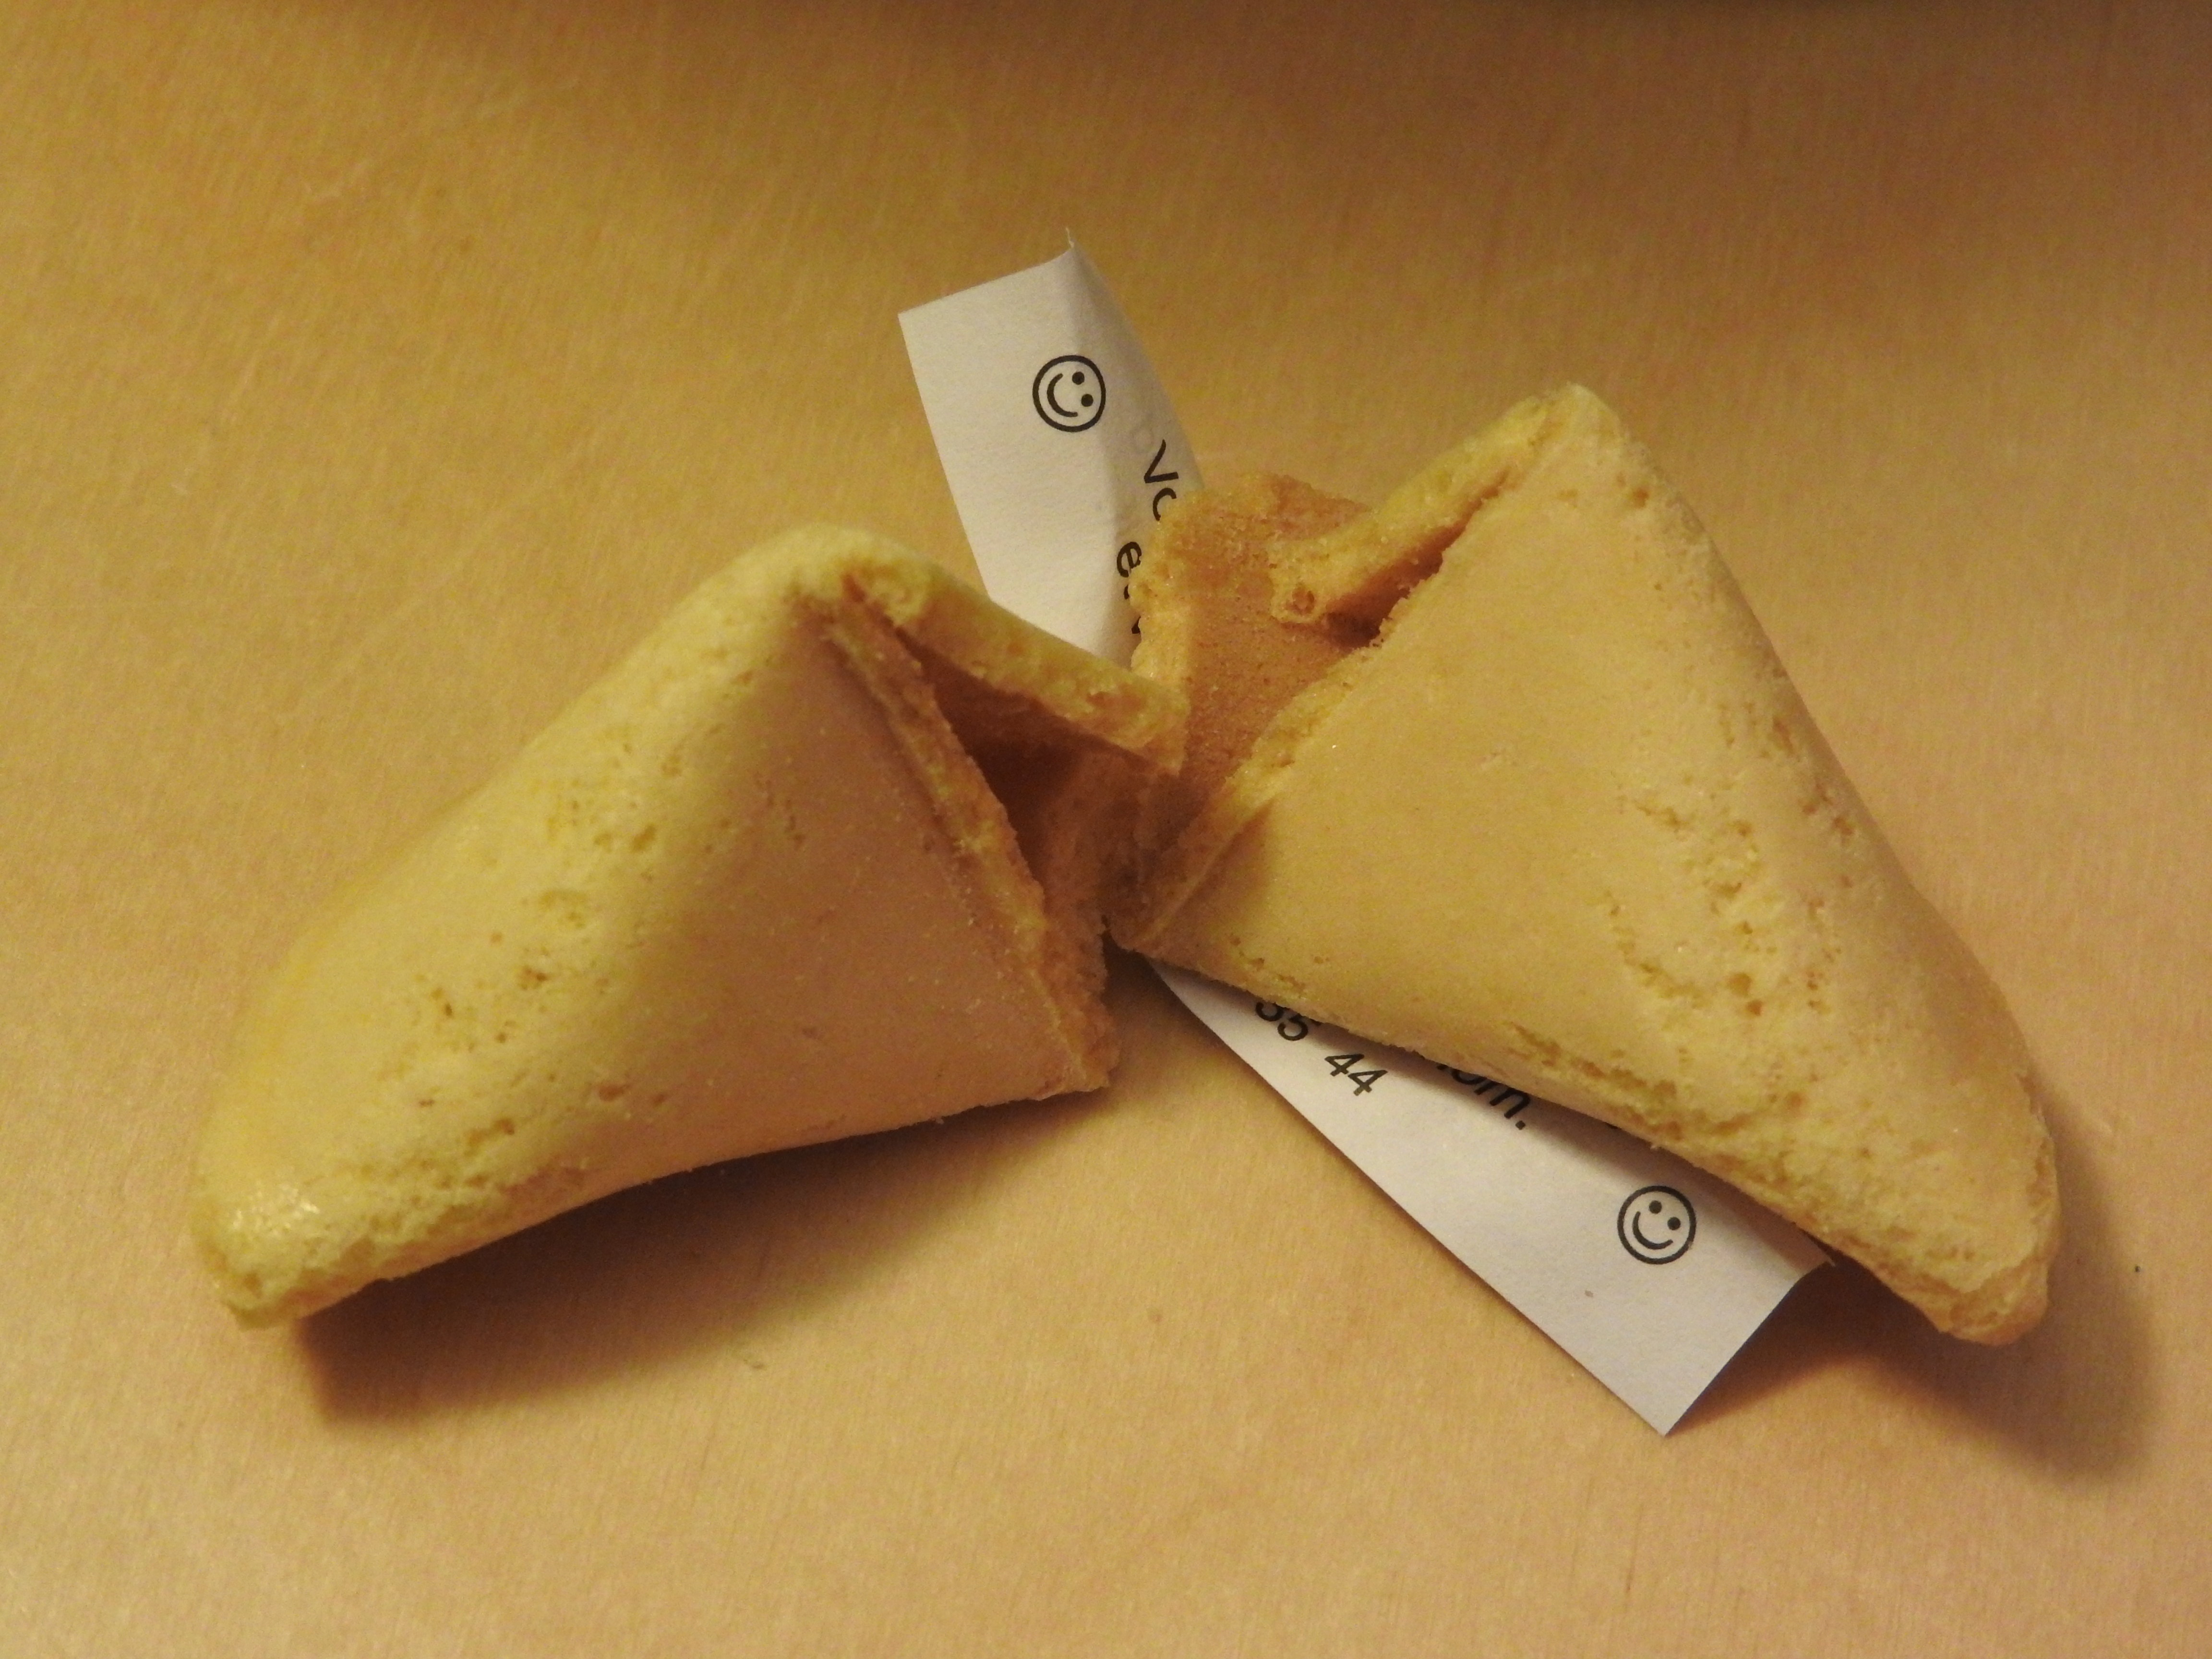
asian, dish, food, chinese, produce, baking, paper, cookie, dessert, cuisine, asian food, message, luck, fortune, flavor, chinese food, fortune cookie, snack food